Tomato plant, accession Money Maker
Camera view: vertical (180 deg); turntable rotation: 330 degrees
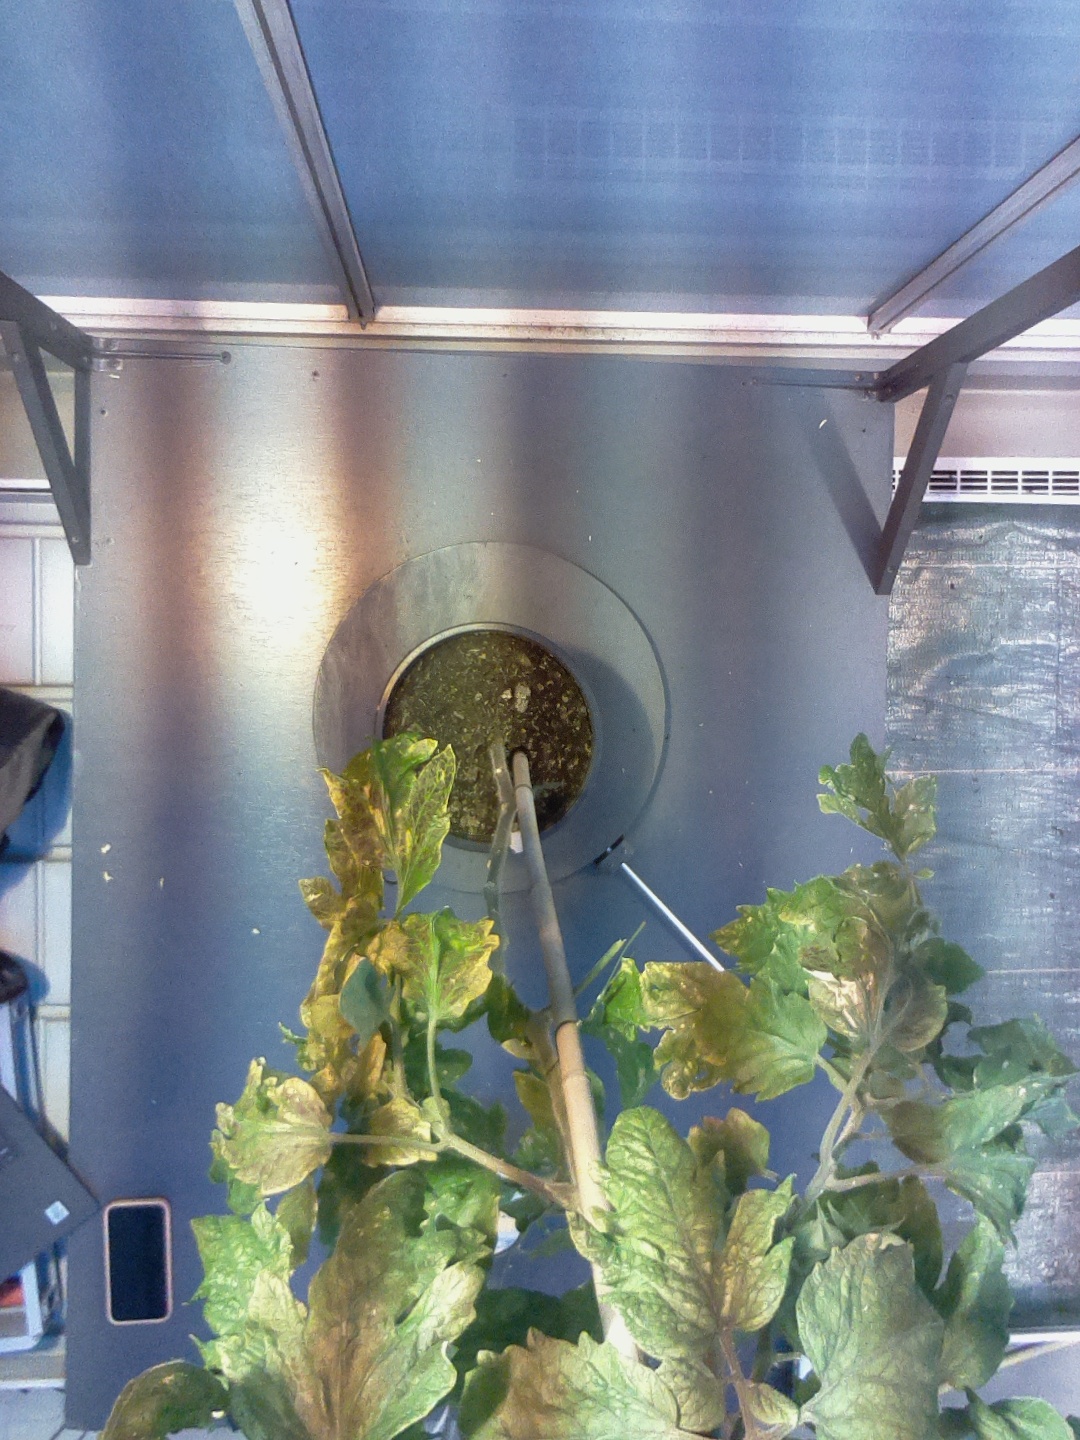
BBCH growth stage 75: 50%-60% of final fruit size